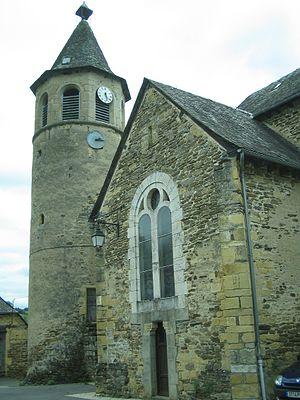
église de Castelnau-de-Mandailles (Aveyron)
Castelnau-de-Mandailles est une commune française, située dans le département de l'Aveyron en région Occitanie. Ses habitants sont appelés les Castelnauois, et les habitants de Mandailles sont appelés les Mandaillois.